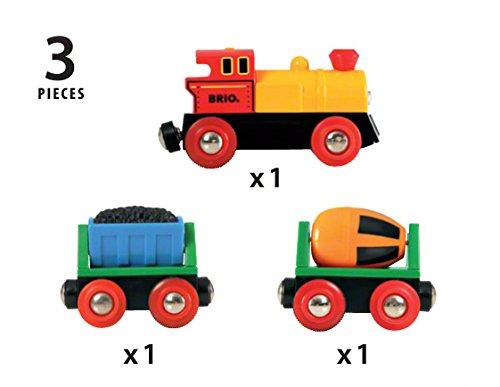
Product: BRIO World - 33319 Battery Operated Action Train | 3 Piece Toy Train for Kids Ages 3 and Up
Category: Toys & Games | Play Vehicles | Play Trains & Railway Sets | Train Sets
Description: Compatibility - As your child develops, so can their railway play as the Battery Operated Action Train is compatible with all other BRIO railway toys.
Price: $39.71
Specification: ProductDimensions:9x1.5x2inches|ItemWeight:5.1ounces|ShippingWeight:10.2ounces(Viewshippingratesandpolicies)|DomesticShipping:ItemcanbeshippedwithinU.S.|InternationalShipping:ThisitemcanbeshippedtoselectcountriesoutsideoftheU.S.LearnMore|ASIN:B00AOVXOQW|Itemmodelnumber:33319|Manufacturerrecommendedage:36months-10years|Batteries:3AAAbatteriesrequired.